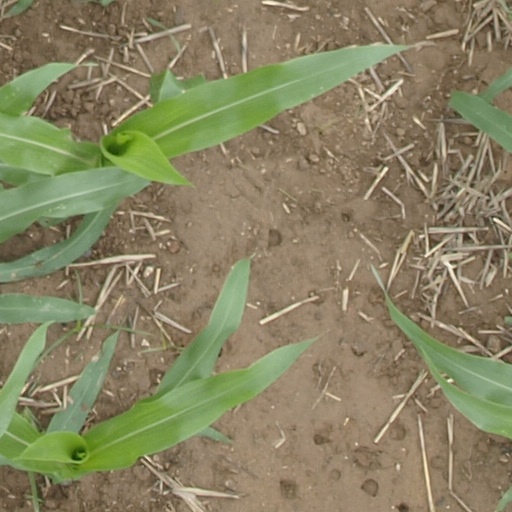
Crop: maize; corn